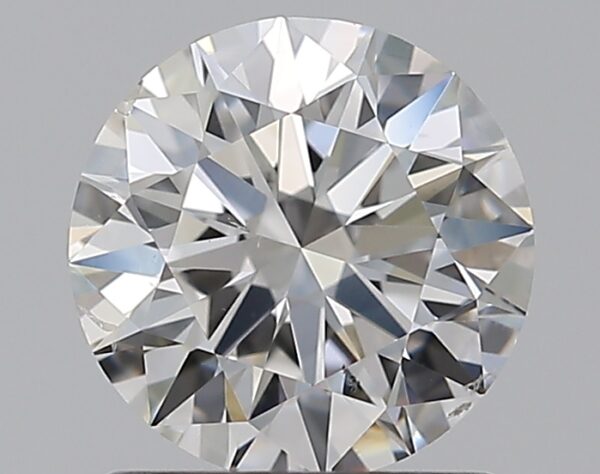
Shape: round
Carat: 1
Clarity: SI1
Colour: F
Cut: EX
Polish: EX
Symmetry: EX
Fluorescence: N
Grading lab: GIA
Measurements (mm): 6.38 x 6.43 x 3.95